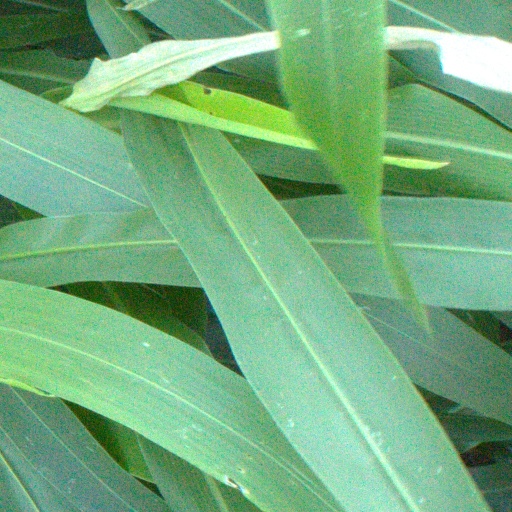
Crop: sorghum